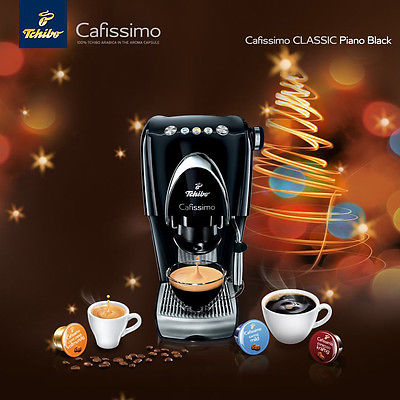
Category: coffee maker